Answer in natural language. Estimate the real world distances between objects in the image. Which object is closer to black modern dresser with metallic handles, silver bin with blue lid or gray rectangular stone sink? Choose between the following options: gray rectangular stone sink or silver bin with blue lid
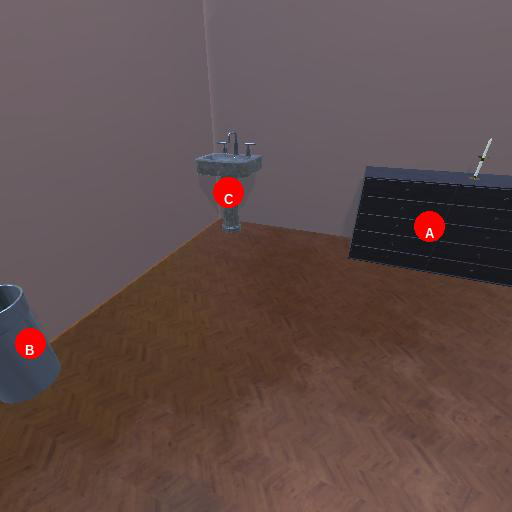
<answer>gray rectangular stone sink</answer>